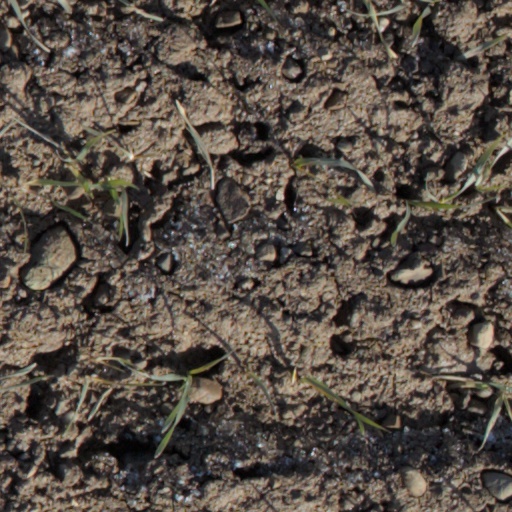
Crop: wheat